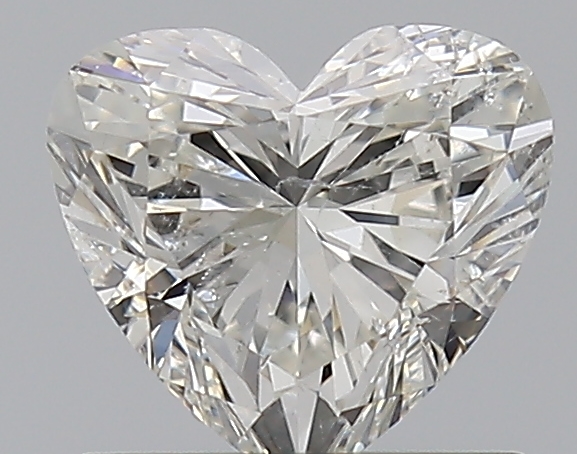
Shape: heart
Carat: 0.75
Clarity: SI2
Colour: I
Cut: EX
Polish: EX
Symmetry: VG
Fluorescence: N
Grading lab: GIA
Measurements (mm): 5.6 x 6.18 x 3.63